Chivu Stoica

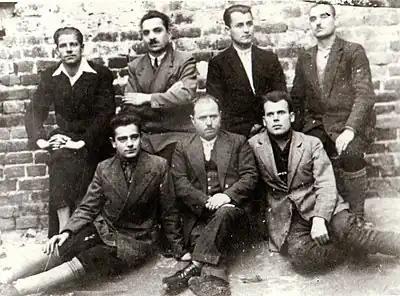
Defendants of the Grivița strike of 1933 trials in the Craiova Prison yard. Top row, from the left: Gheorghe Vasilichi, Dumitru Petrescu, Constantin Doncea, Gheorghe Gheorghiu-Dej. Stoica is on the bottom row, to the right

In spring 1931, Stoica started working for the Grivița Railway Yards, where he met Gheorghe Gheorghiu-Dej, Vasile Luca, and Constantin Doncea; together, they started organizing a strike. On 20 August 1934, he was sentenced to 15 years of prison for his role in the Grivița Strike of 1933. He spent time at the Aiud, Doftana, Târgu Ocna, Văcărești, and Caransebeș prisons. In 1935–1936 he was at Ocnele Mari Prison, together with Gheorghiu-Dej. In 1940, his sentence was reduced to 9 years of hard labor. Later, the War Council of the 1st Army Corps pardoned him, but he was interned in the Târgu Jiu camp. At the internment camp, he was close to Gheorghiu-Dej, who may have wanted Stoica to be his successor as General Secretary.